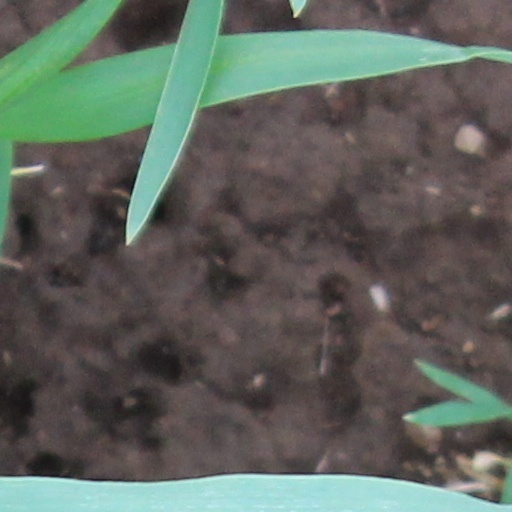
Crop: wheat